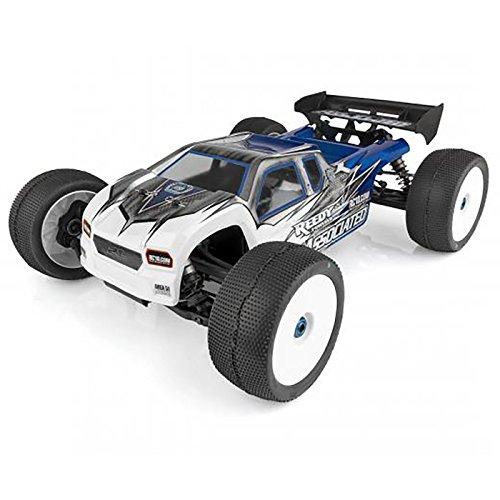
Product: Team Associated 80938 RC8T3.1E Off Road Truggy Team Kit, 1/8 Scale, 4WD Electric
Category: Toys & Games | Hobbies | Remote & App Controlled Vehicles & Parts | Remote & App Controlled Vehicles | Crawlers
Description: Cva driveshaft's increase traction and chassis support.
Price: $586.49
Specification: ProductDimensions:20.1x9.9x6.5inches|ItemWeight:3.04ounces|ShippingWeight:7.65pounds|ASIN:B07BBVRCNT|Itemmodelnumber:ASC80938|Manufacturerrecommendedage:16-16years